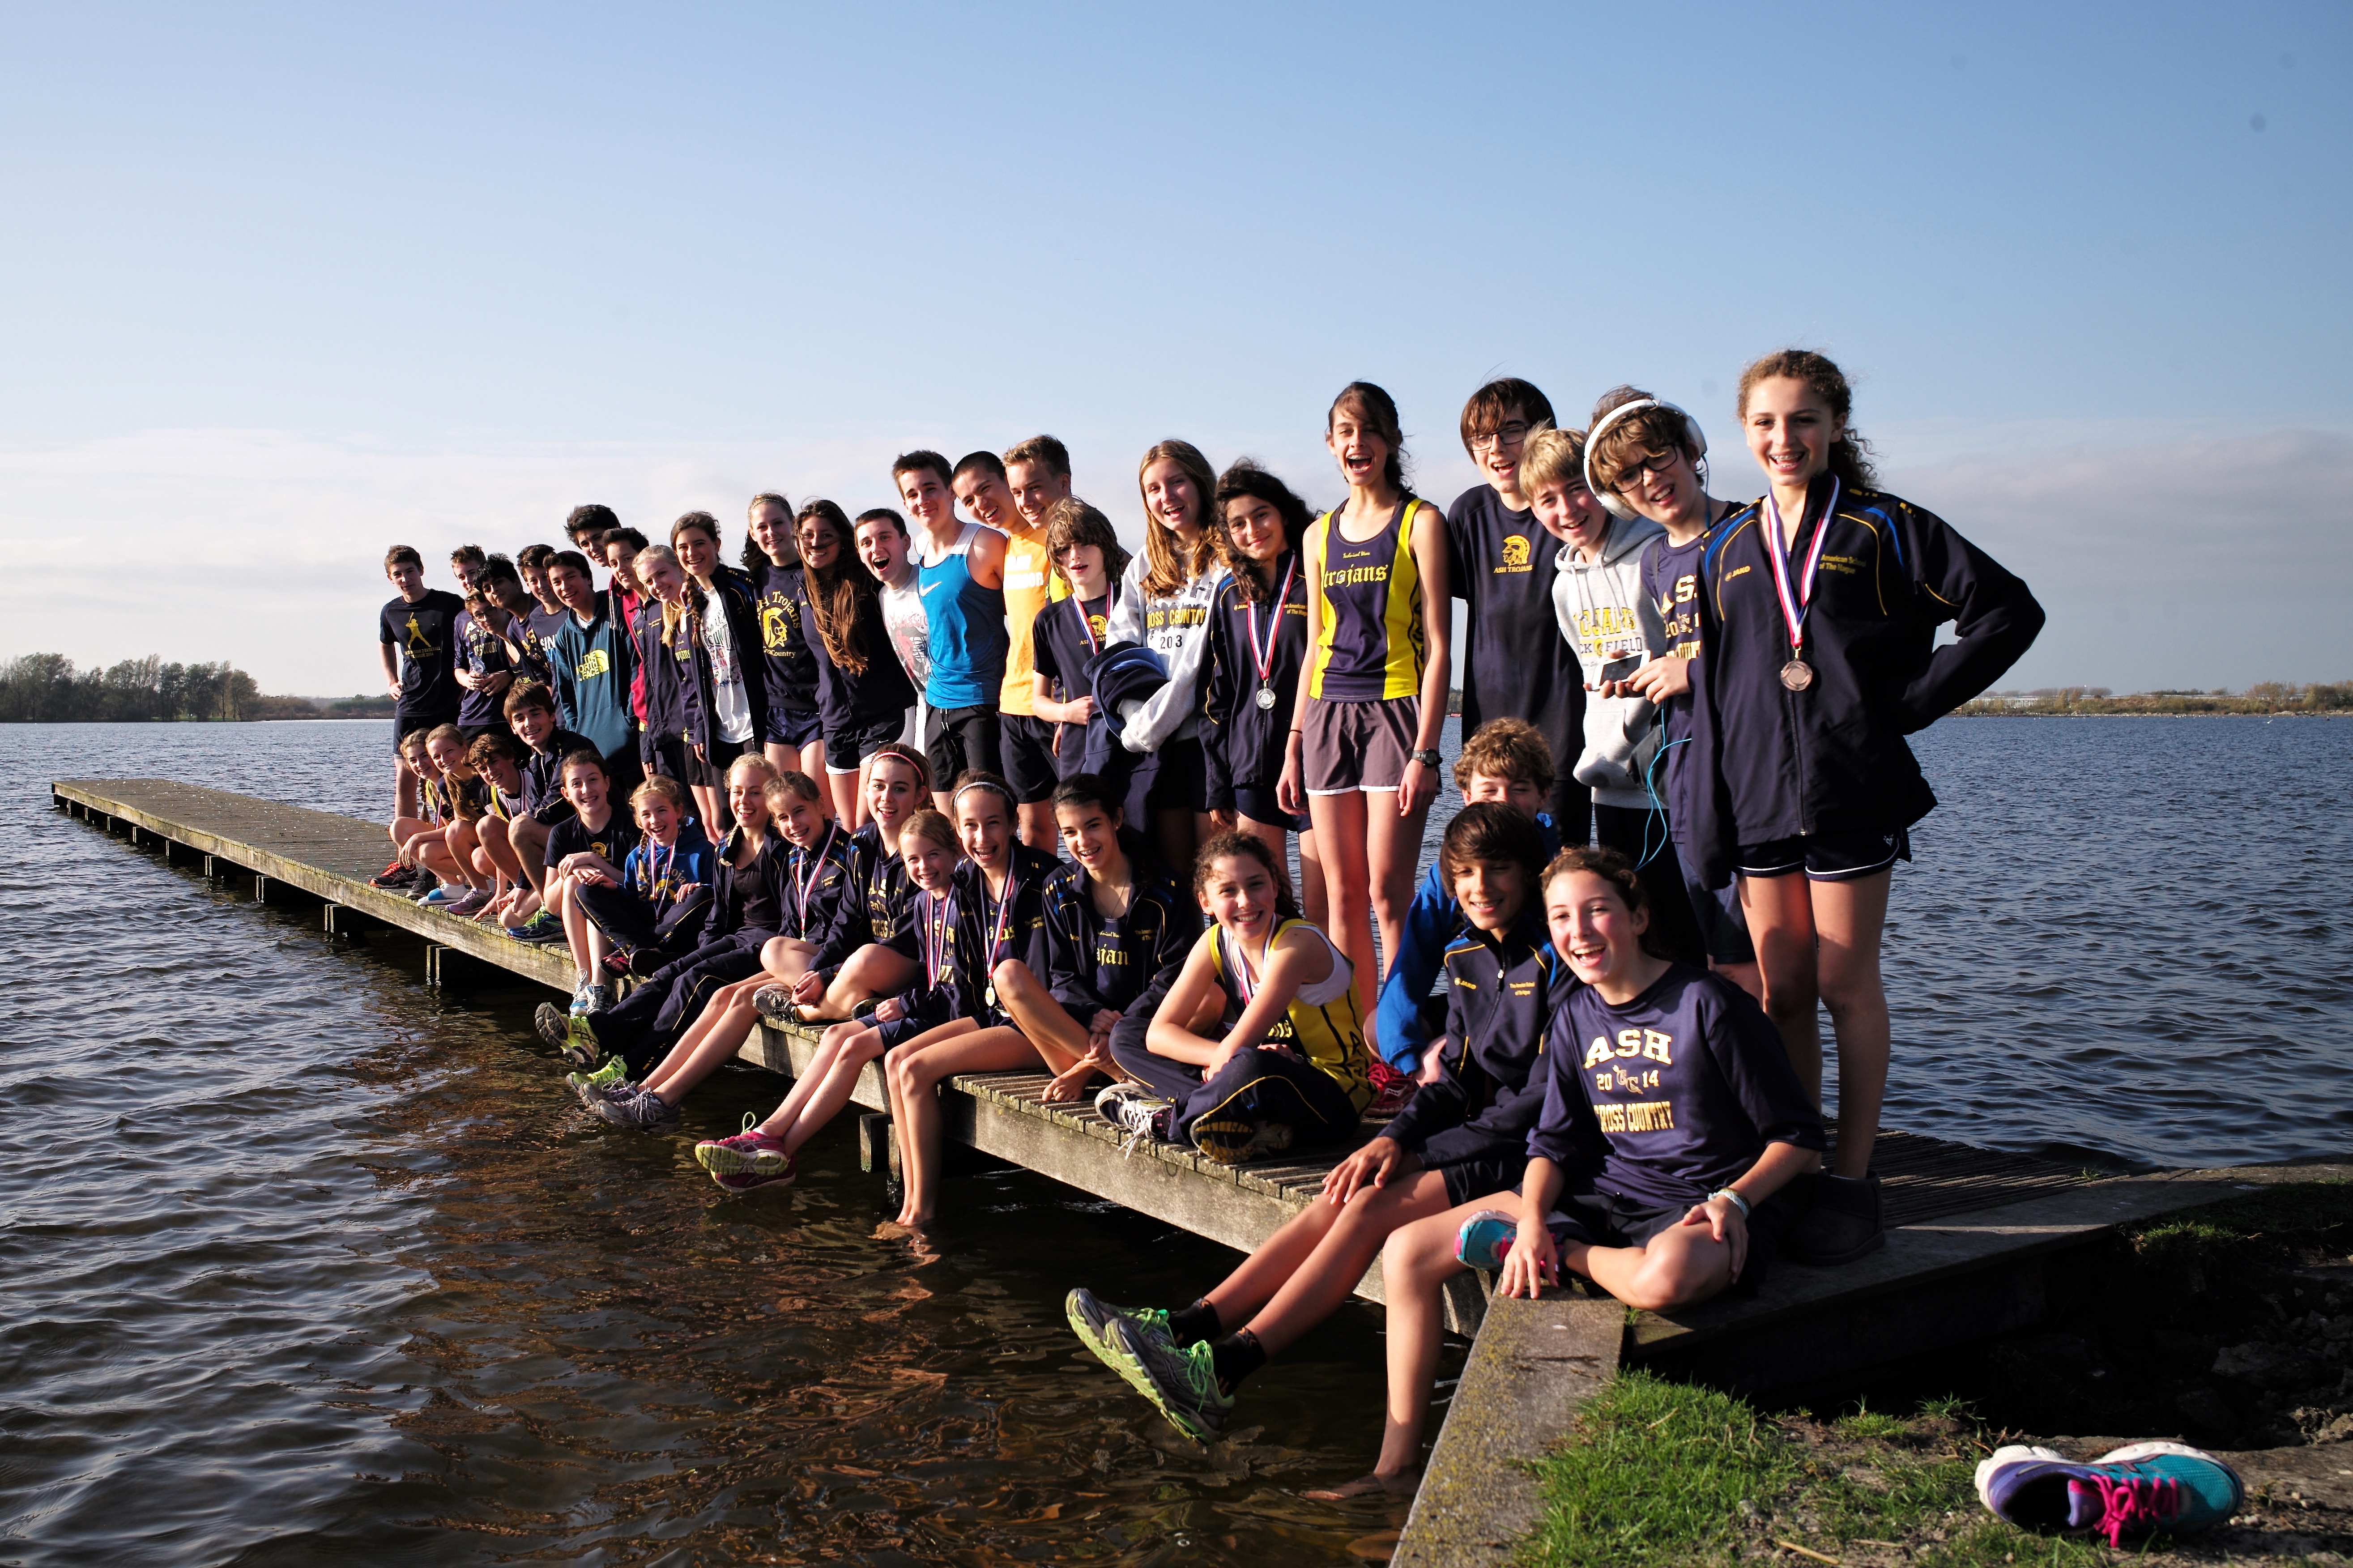
girl, sport, boat, lake, boy, running, run, europe, paddle, high, vehicle, runner, ash, crosscountry, race, competition, holland, netherlands, m, team, boating, school, runners, watercraft, rowing, junior, leica, 240, varsity, athletics, meet, xc, valkenburg, raft, water sport, watercraft rowing